A Head Full of Dreams (song)

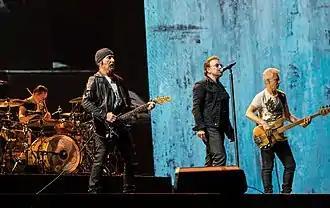
The song drew comparisons to the work of U2 (pictured in 2017).

The song received generally positive reviews from critics, many of whom compared its sound to that of U2. "The Atlantic" Spencer Kornhaber called the song's arrangement "cool" and "unusual". Furthermore, he said that the bells, dance pulse, drums, and guitar parts "[drop] out for a bit before the two-minute mark, and you retroactively realized you just experienced the chorus, when Martin sang the title of the song twice to the tune of that guitar line you'd heard earlier. The second verse doesn't end in a chorus, but rather launches into an Arcade Fire-style 'ohh-ohhhh” refrain.'" Janine Schaults of Consequence of Sound said the song "opens with chimes signaling entry into a magical land — like opening the door to Willy Wonka's gluttonous factory. But, the song wastes no time getting to its generic 'oh oh oh-a-oh' chorus, the kind of thing that a glowing sea of wailers will shout up to the rafters of the stadiums the band visits on tour next year. A bit lazy, one could argue, but as Martin told "The Wall Street Journal", he doesn’t want 'anything to get in the way of the mood of the music ... you can't translate the melody into words'".